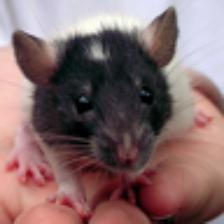
Label: NonHuman